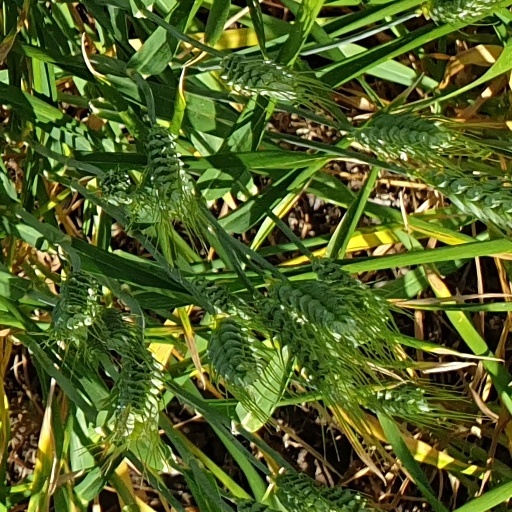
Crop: wheat